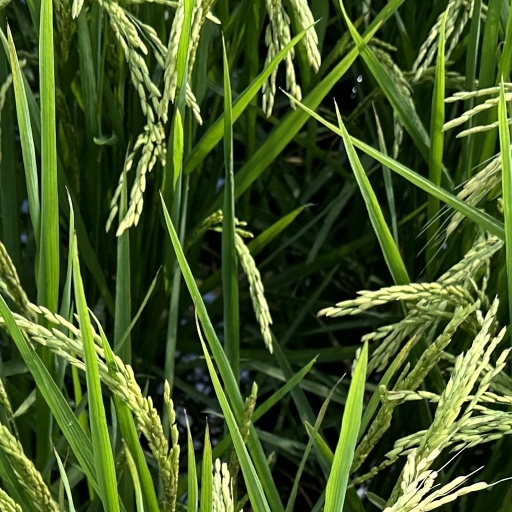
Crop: rice